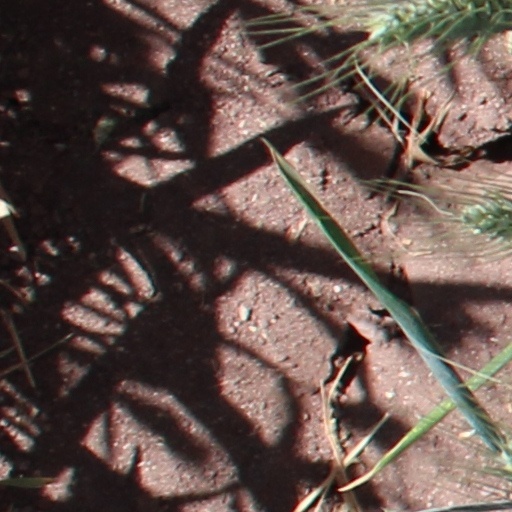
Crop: wheat